Colorado-class battleship

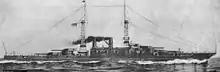
Illustration of the "Colorado"-class design, created in 1917

With fiscal year 1917 appropriations, bids on the four "Colorado"s were opened on 18 October 1916; though "Maryland"s keel was laid on 24 April 1917, the other three battleships were not until 1919–1920. With the cancellation of the first , the "Colorado"s were the last U.S. battleships to enter service for nearly two decades. They were also the final U.S. battleships to use twin gun turrets—the s and second "South Dakota" classes had nine 16-inch/45 caliber guns and the s used nine 16 in/50 caliber in three triple turrets.